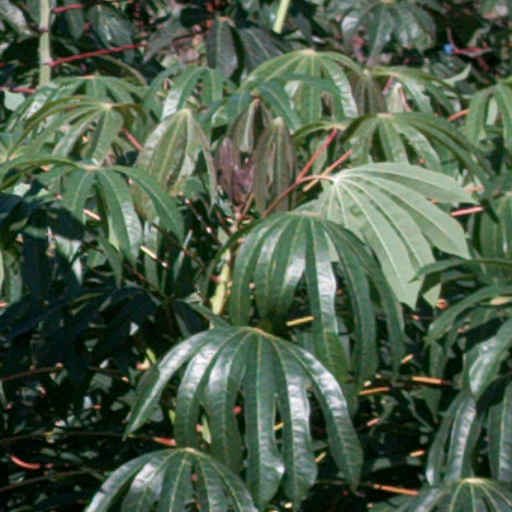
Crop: cassava